US imperialism

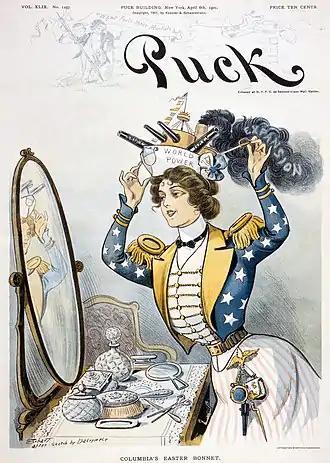
On the cover of "Puck" published on April 6, 1901, in the wake of gainful victory in the Spanish–American War, Columbia—the National personification of the U.S.—preens herself with an Easter bonnet in the form of a warship bearing the words "World Power" and the word "Expansion" on the smoke coming out of its stack.

Scholars have noted the resemblance between U.S. policies in the Philippines and European actions in their colonies in Asia and Africa during this period. By one contrast, however, the United States claimed to colonize in the name of anti-colonialism: "We are coming, Cuba, coming; we are bound to set you free! We are coming from the mountains, from the plains and inland sea! We are coming with the wrath of God to make the Spaniards flee! We are coming, Cuba, coming; coming now!" Filipino revolutionary General Emilio Aguinaldo wondered: "The Filipinos fighting for Liberty, the American people fighting them to give them liberty. The two peoples are fighting on parallel lines for the same object." However, from 1898 until the Cuban revolution, The United States of America had significant influence over the economy of Cuba. By 1950, US investors owned 44 of the 161 sugar mills in Cuba, and slightly over 47% of total sugar output. By 1906, up to 15% of Cuba was owned by American landowners. This consisted of 632,000 acres of sugar lands, 225,000 acres of tobacco, 700,000 of fruits and 2,750,000 acres of mining land, along with a quarter of the banking industry.